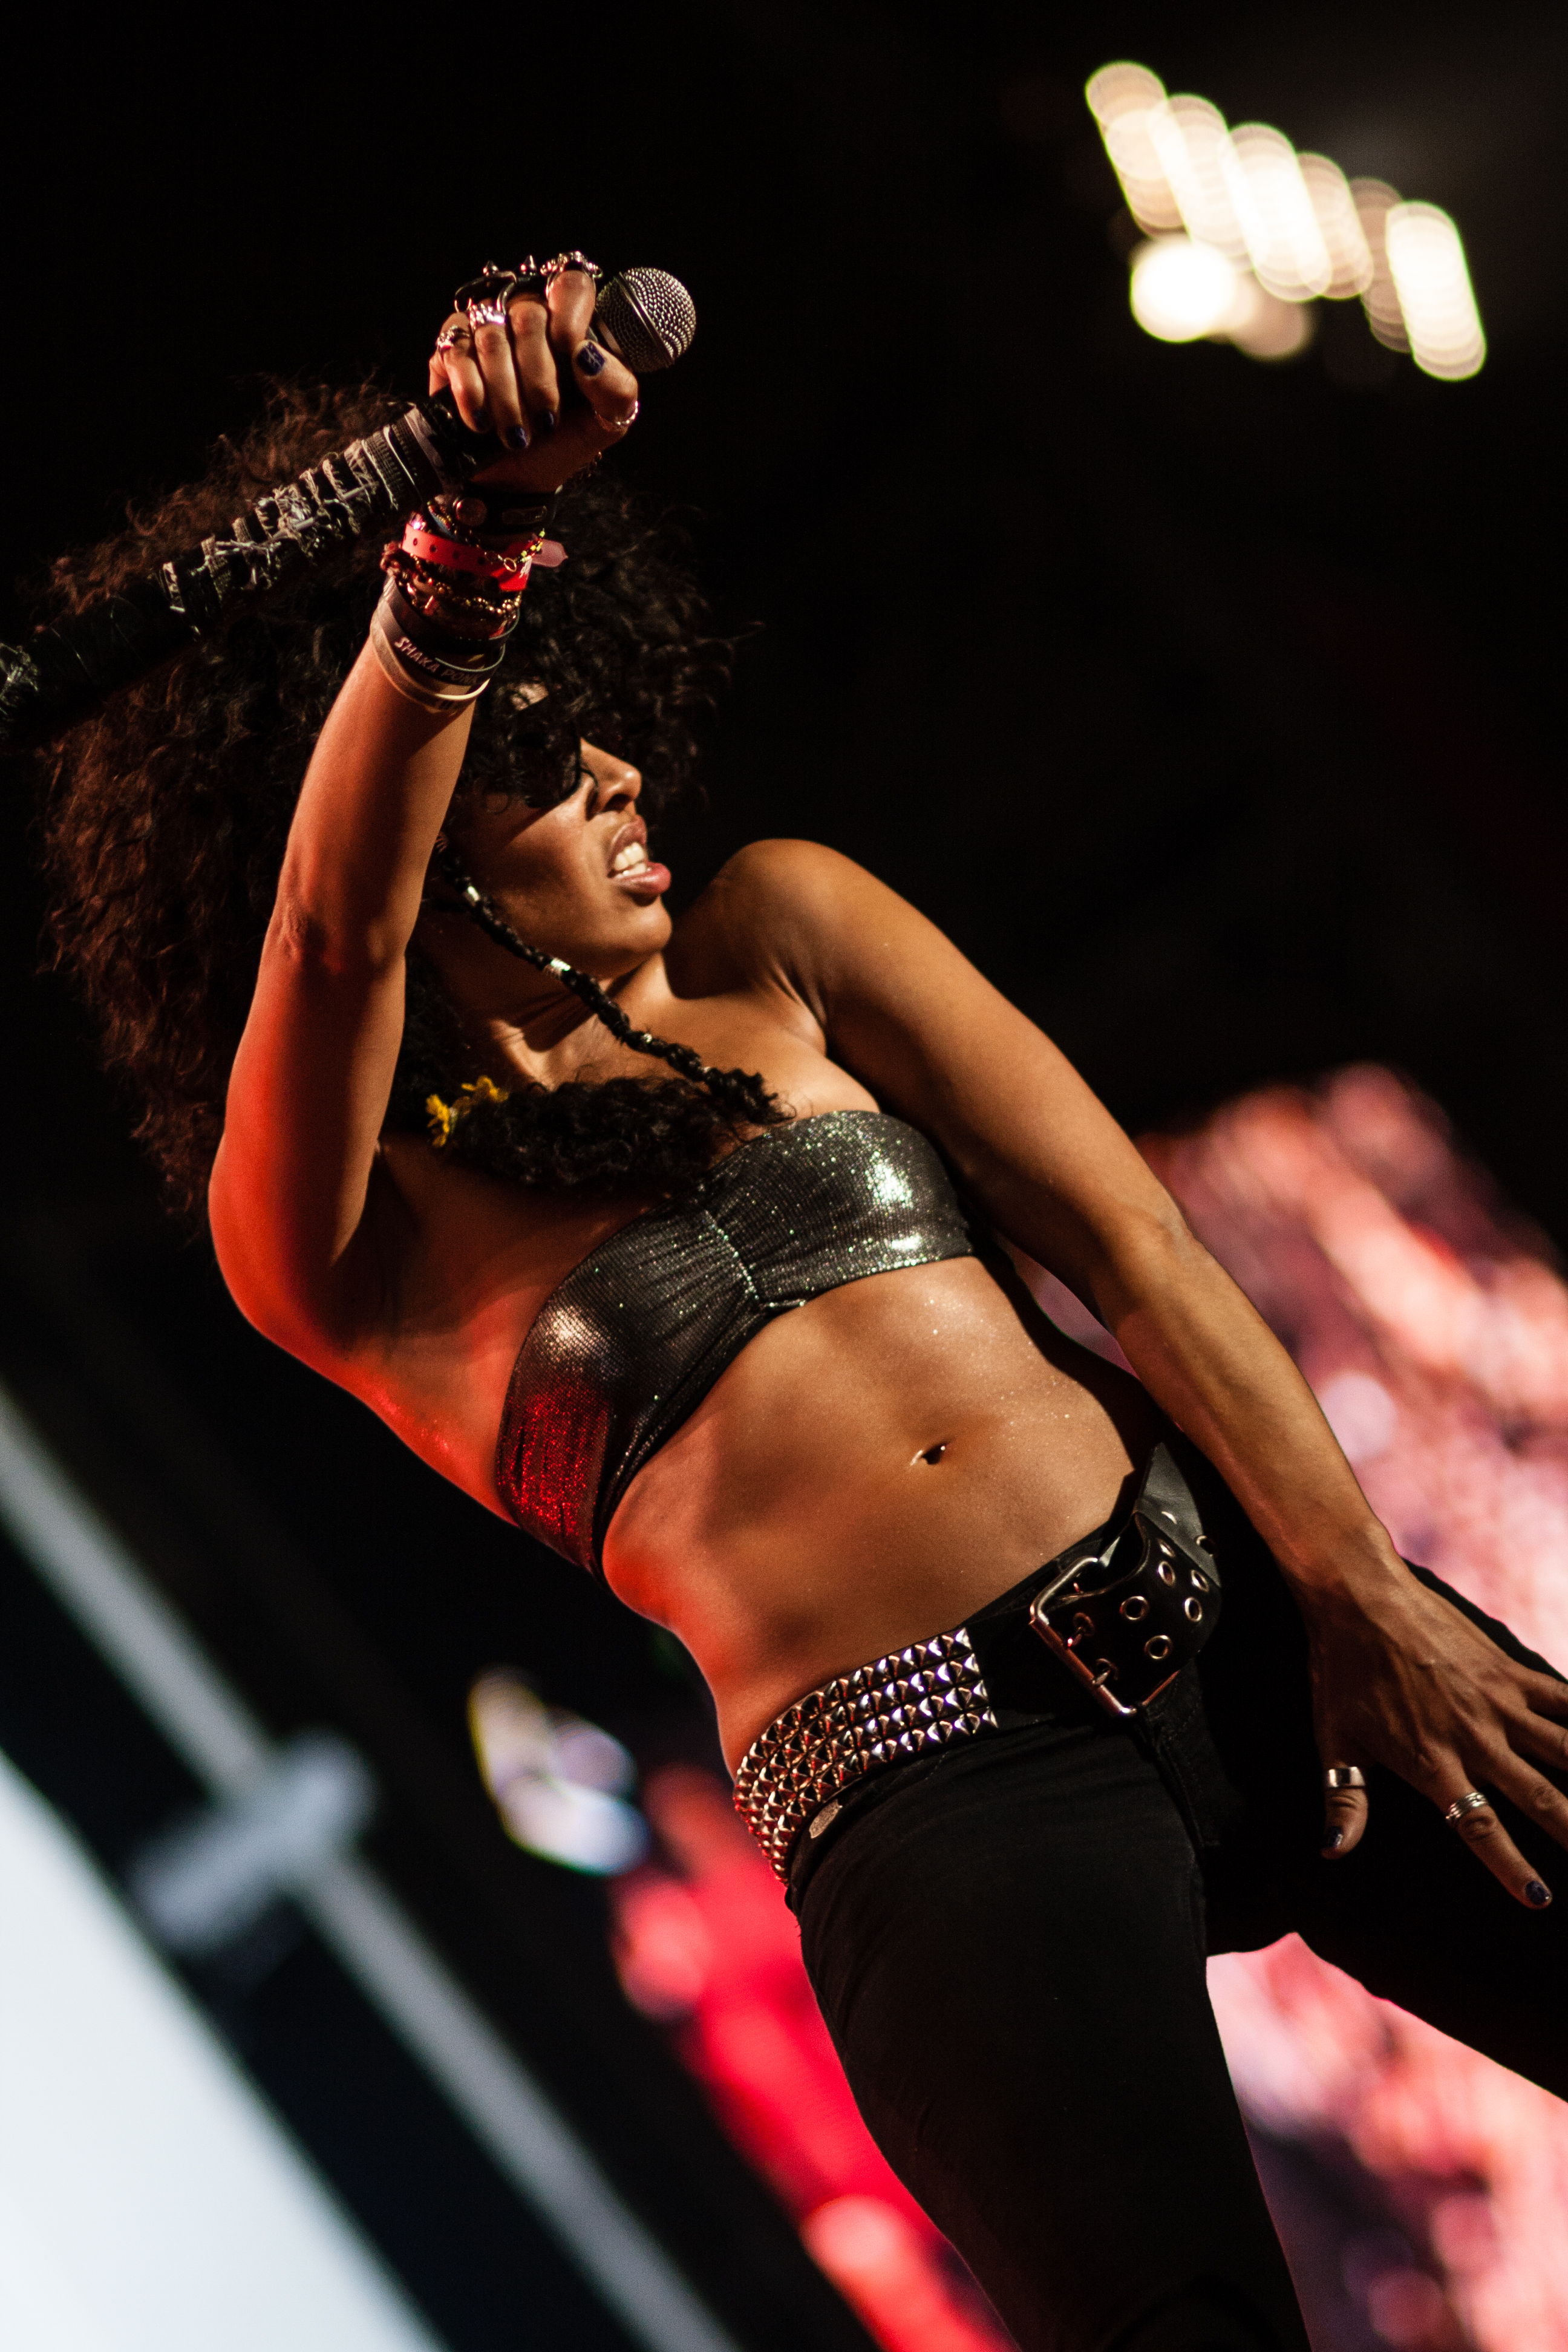
concert, live, dance, canon, performance art, festival, 40d, gig, stage, 2012, sam, humanit, ponk, shkpnk, shakaponk, huma, skaka, sports, performance, entertainment, performing arts